Marcos Rojo

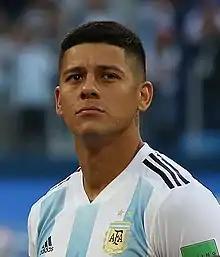
Rojo with Argentina at the 2018 FIFA World Cup

Faustino Marcos Alberto Rojo (born 20 March 1990) is an Argentine professional footballer who plays as a defender for Boca Juniors.